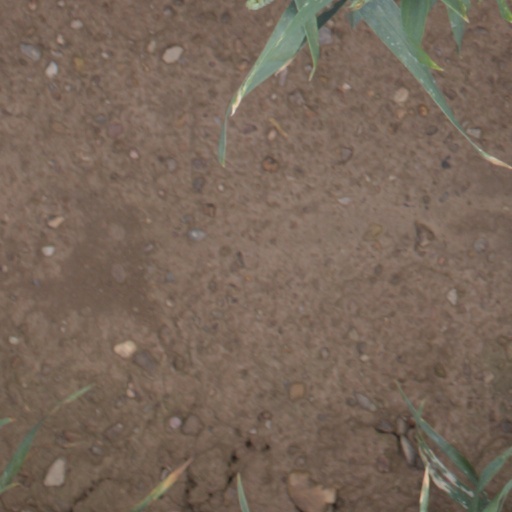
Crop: wheat